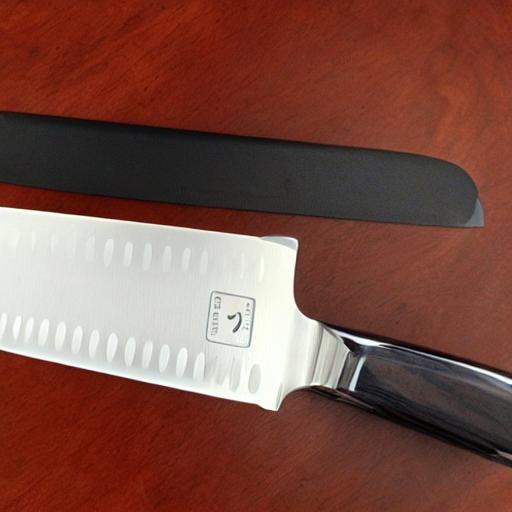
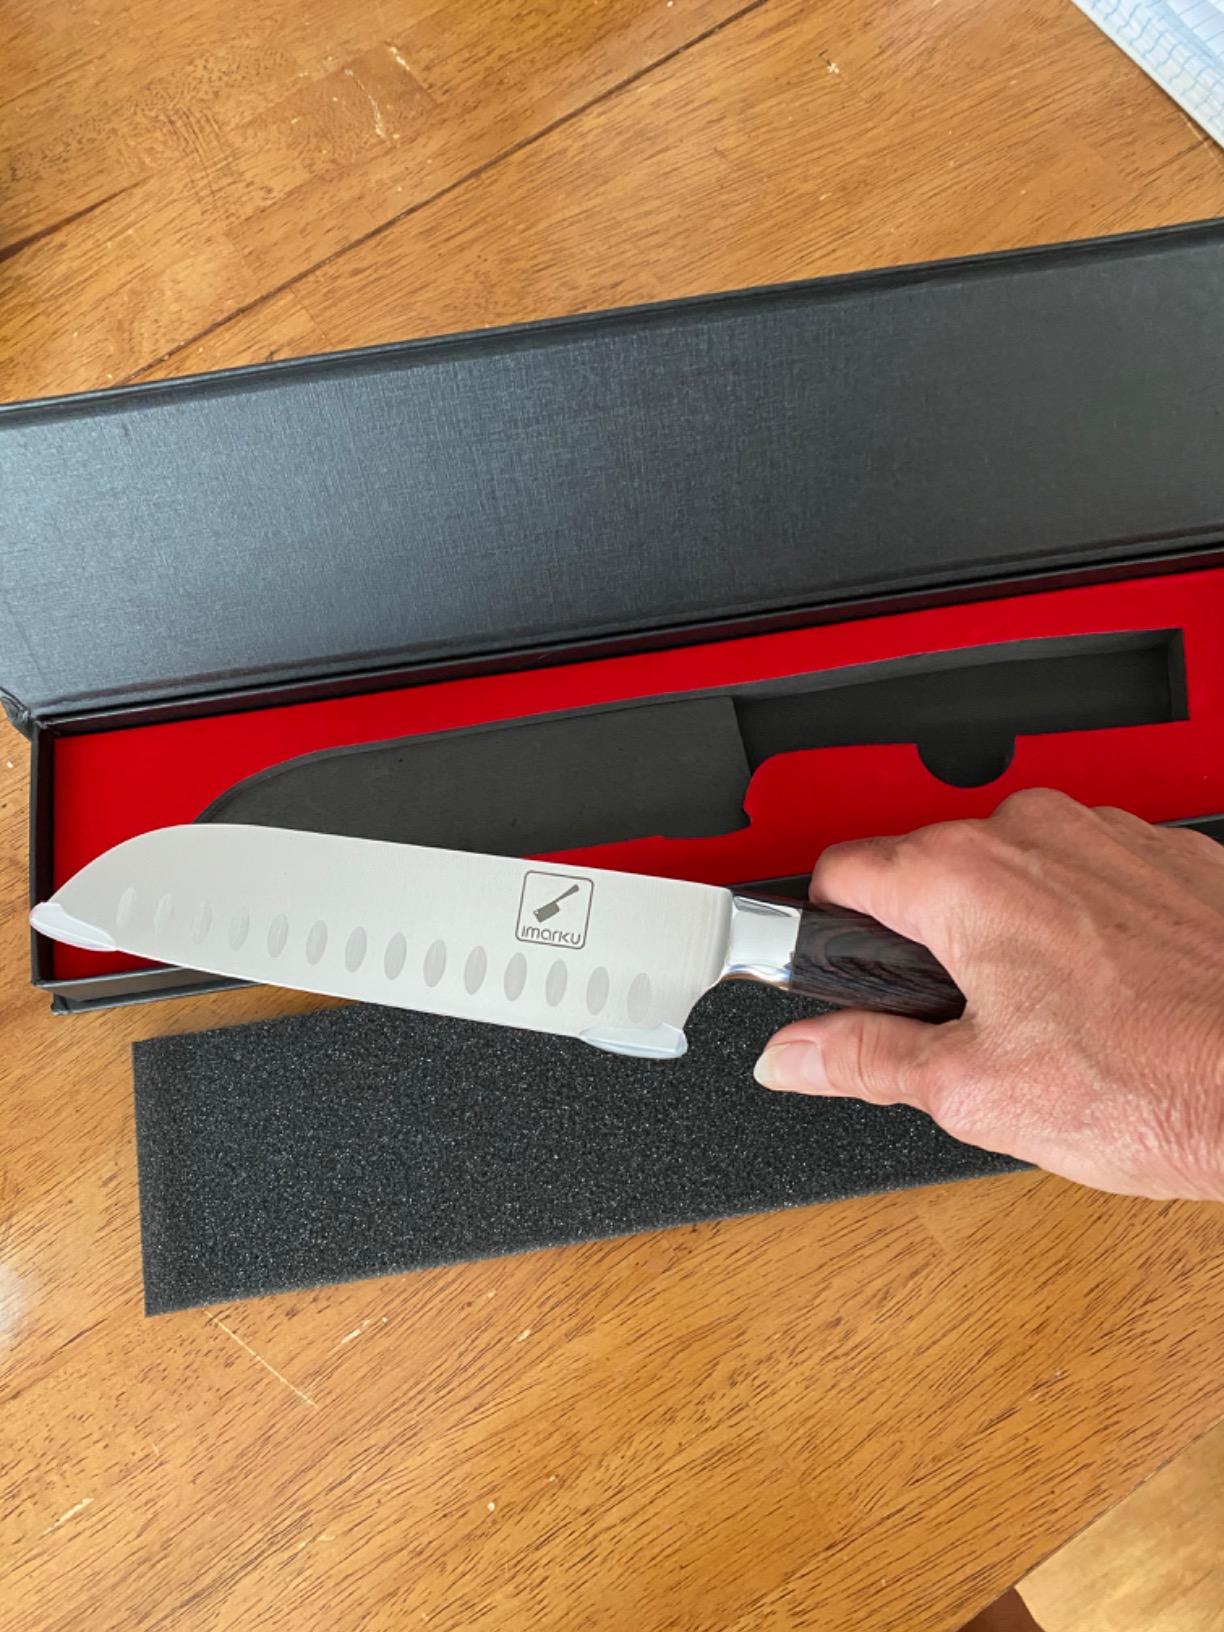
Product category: items_knife
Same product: no